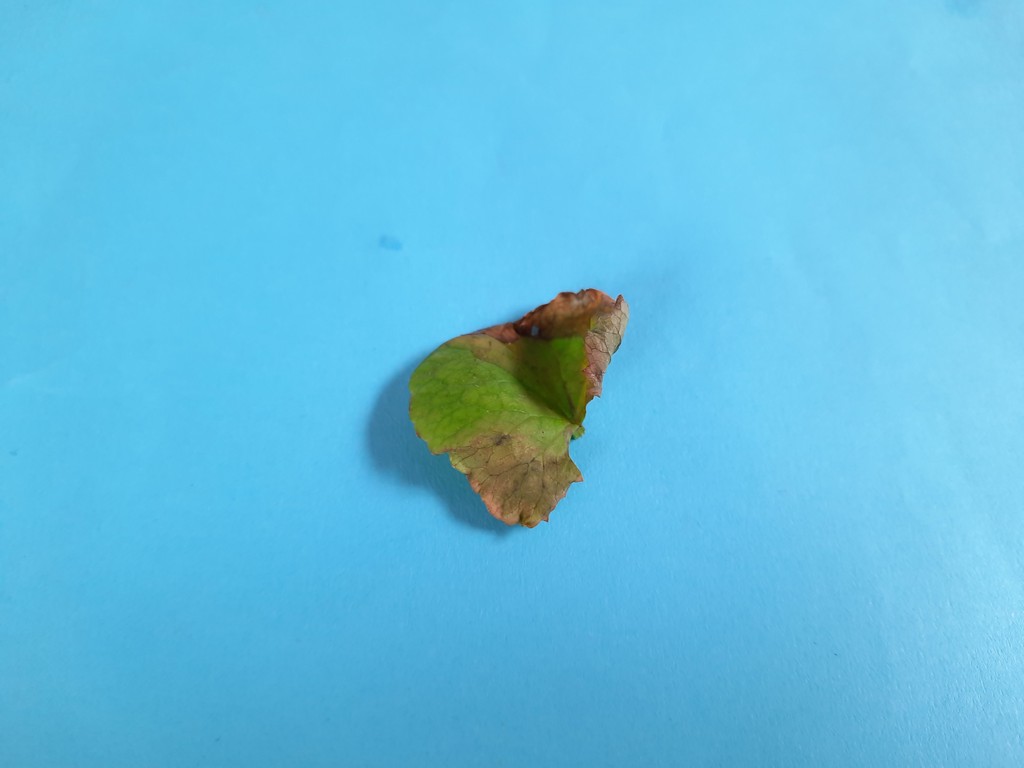
Label: Unhealthy